Anthony, Rhode Island

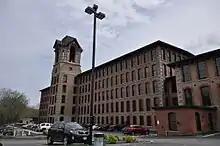
The Anthony Mills complex, today an apartment building

Anthony (previously known as Greenville and The Quaker Village) is a village along Route 117 within the town of Coventry, Rhode Island near the villages of Washington and Quidnick on the southwestern banks of the Pawtuxet River (Flat River). The village comprises "Anthony, Arnold, Boston, Mapledale, Meeting, Taft, Washington and Laurel Avenue."